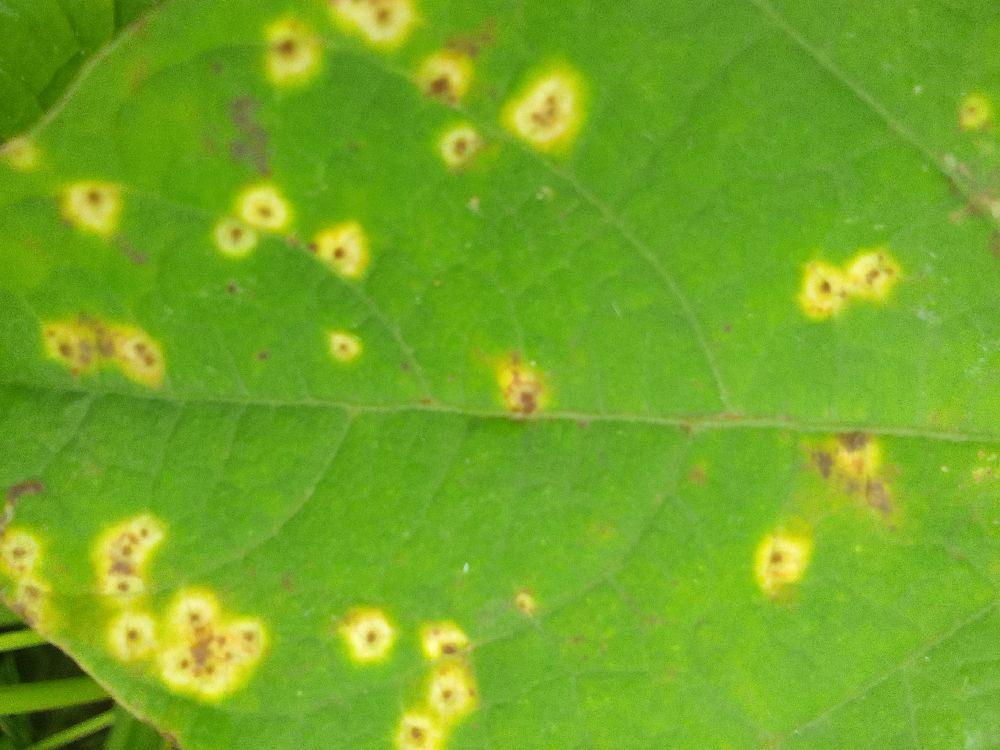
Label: rust